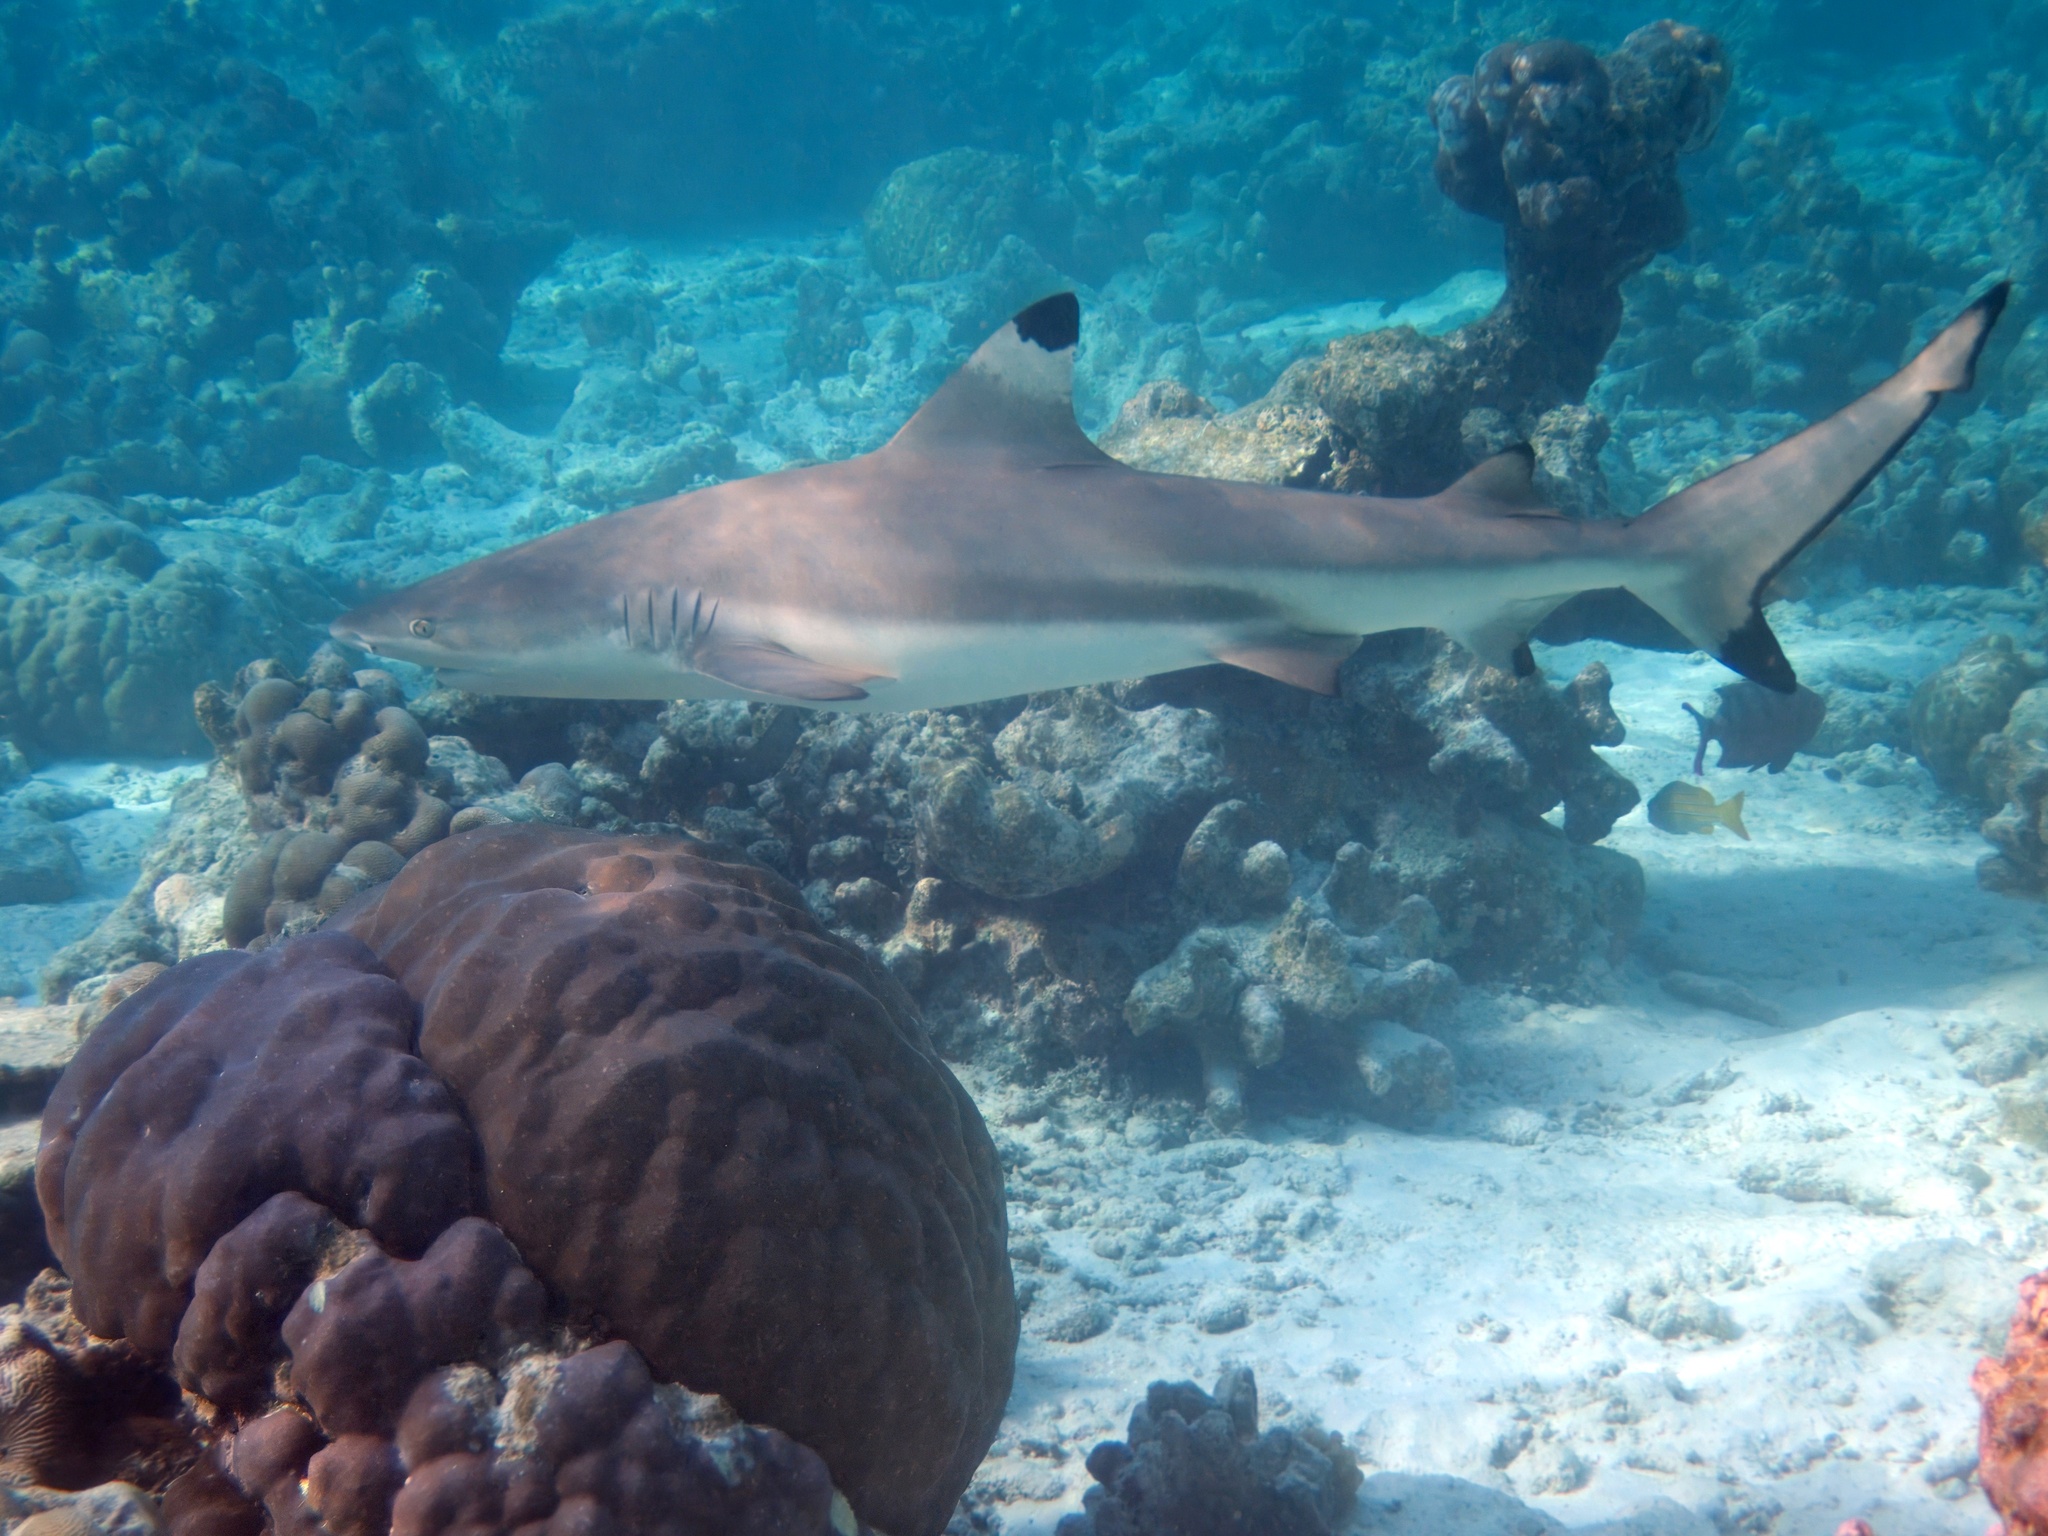
Carcharhinus melanopterus (Blacktip Reef Shark)